Grey Gardens (musical)

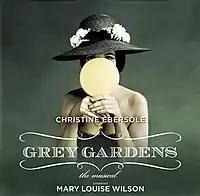
Cover of Broadway original cast recording of "Grey Gardens"

Grey Gardens is a musical with book by Doug Wright, music by Scott Frankel, and lyrics by Michael Korie, produced in 2006 and based on the 1975 documentary of the same title about the lives of Edith Ewing Bouvier Beale ("Big Edie") and her daughter Edith Bouvier Beale ("Little Edie") by Albert and David Maysles. The Beales were Jacqueline Kennedy's aunt and cousin, respectively. Set at Grey Gardens, the Bouviers' mansion in East Hampton, New York, the musical tracks the progression of the two women's lives from their original status as rich and socially polished aristocrats to their eventual largely isolated existence in a home overrun by cats and cited for repeated health code violations. However, its more central purpose is to untangle the complicated dynamics of their dysfunctional mother/daughter relationship.